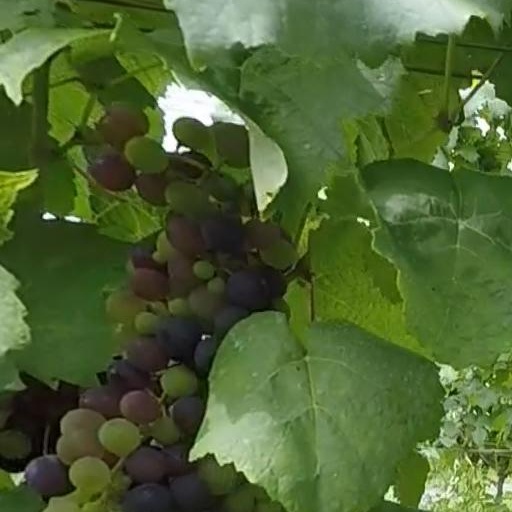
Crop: grape